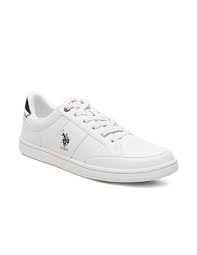
Label: Sneaker